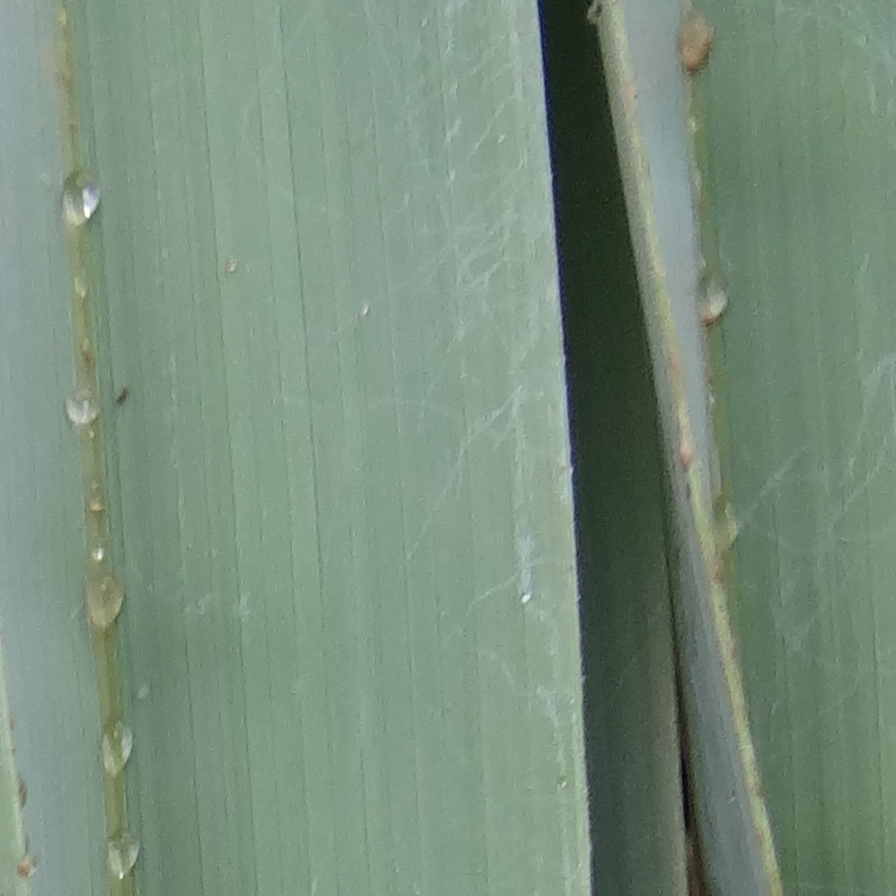
Label: Honey